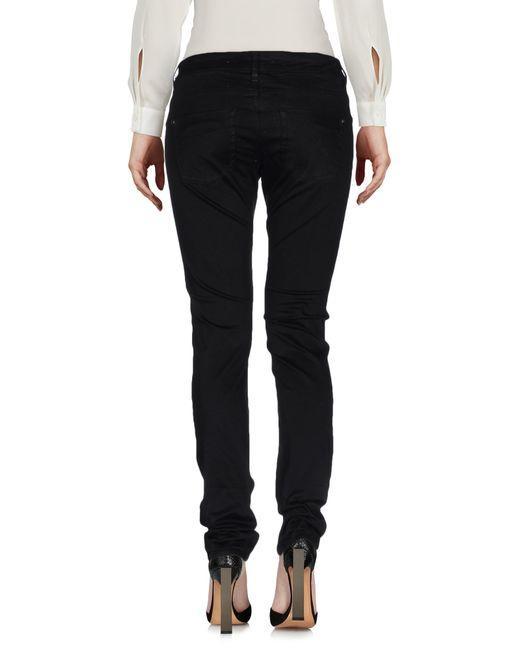
Slim Fit schwarze Hosen für Damen